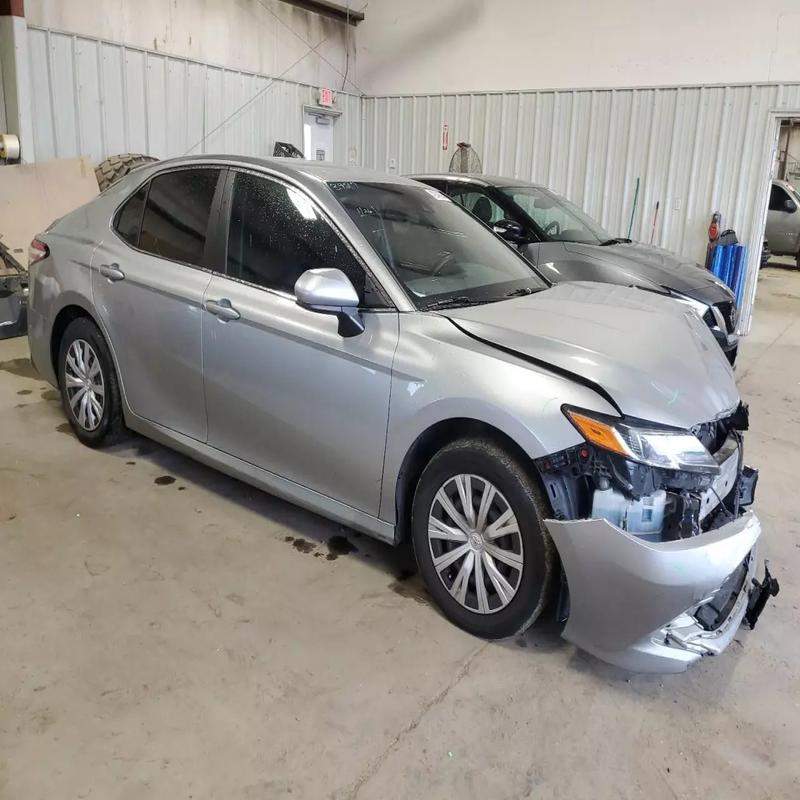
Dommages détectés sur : pare-choc avant, feu avant droit, capot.
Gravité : majeur